Penny in the hole

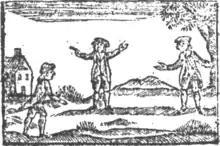
A game of Chuck-Farthing: "As you value your Pence, ⁠At the Hole take your Aim; Chuck all safely in, ⁠And you'll win the Game."

A version of the game called chuck-farthing was played in the United Kingdom. Mentions of the game date back to the 18th century. The rules of the game were described in the 19th century as follows: Each competitor starts with the same number of coins. They pitch their coins one at a time from a mark at a given distance towards a hole in the ground. The competitors are ranked based on how close they come to the hole. The competitor closest to the hole receives all of the coins and proceeds to a second mark nearer to the hole, from which he throws all of the coins at once towards the hole. All of the coins that remain in the hole are his to keep. The remainder of the coins are given to the next closest competitor, and the process is repeated until no coins remain.